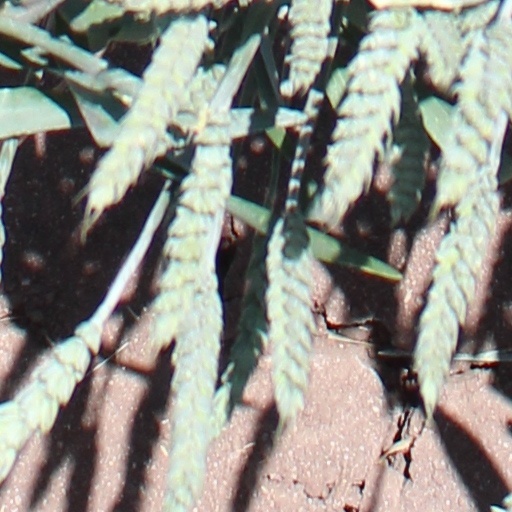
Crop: wheat